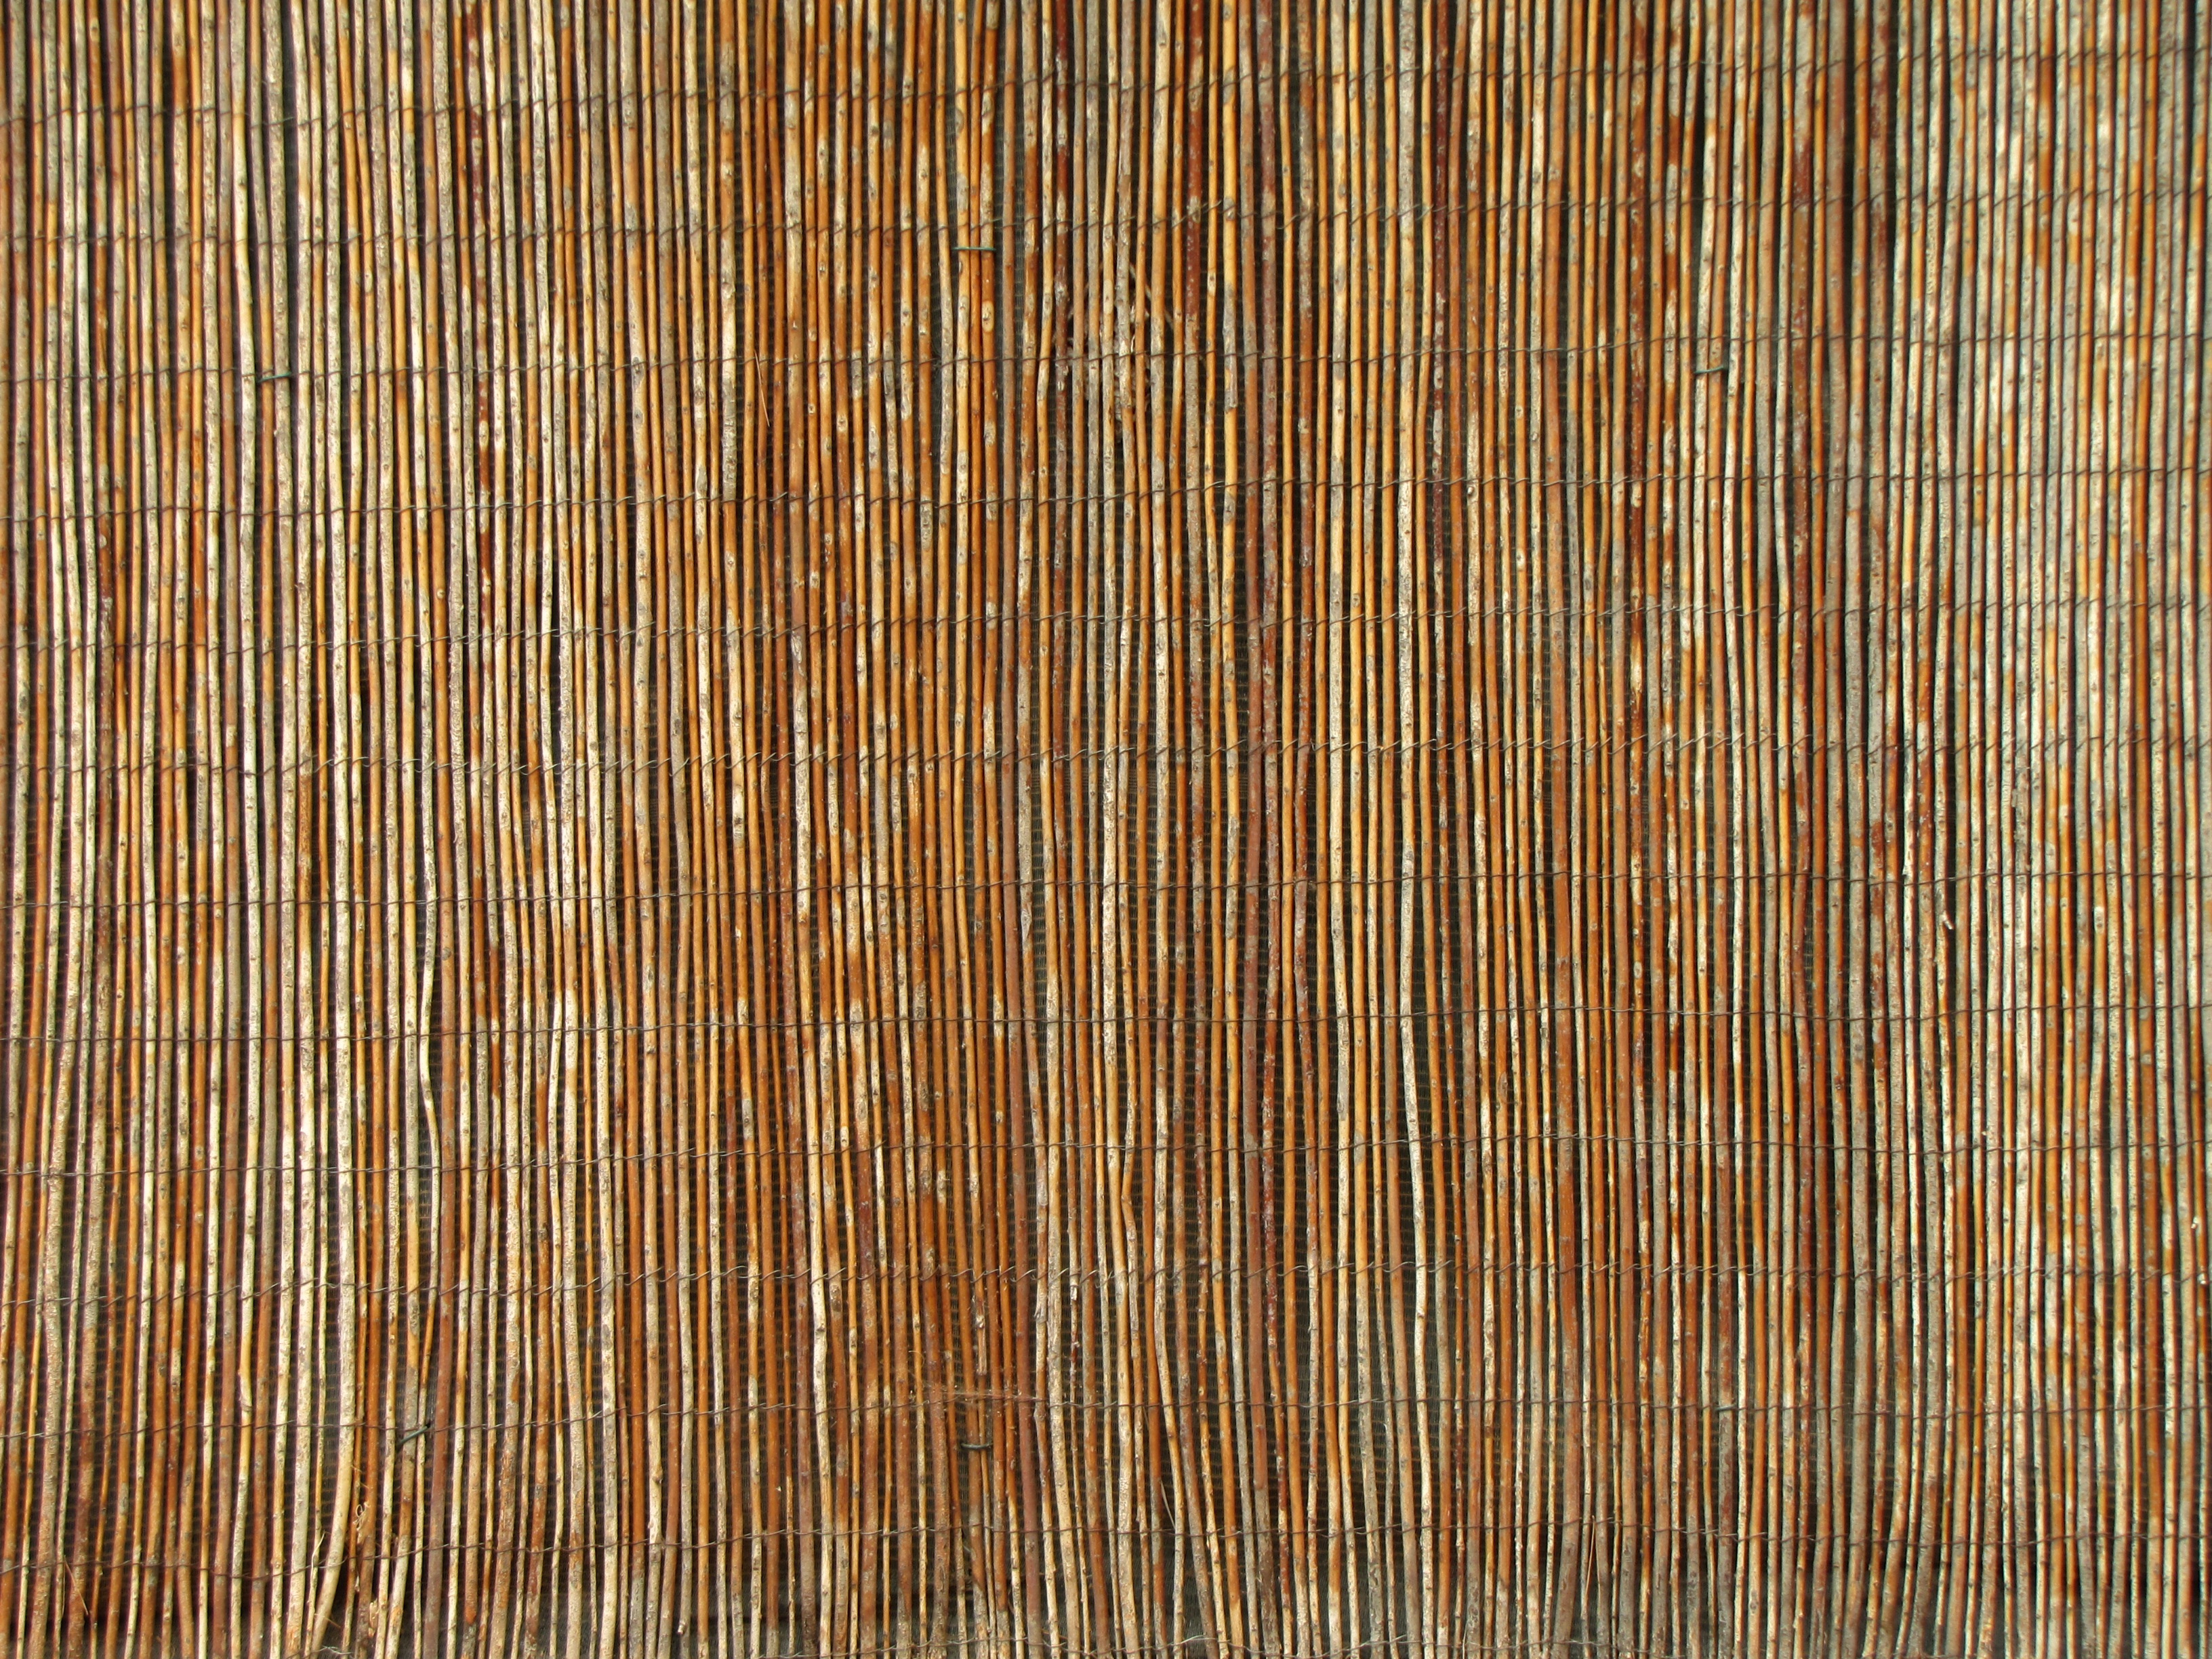
fence, wood, texture, floor, wall, pattern, decor, background, design, hardwood, beautiful, style, cane, bamboo, flooring, wood flooring, grass family, laminate flooring, wood stain